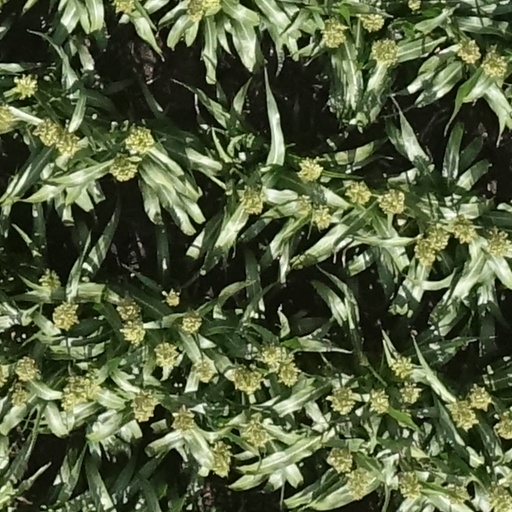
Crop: sorghum